Magellanic woodpecker

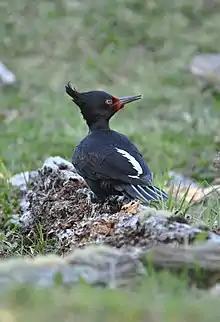
Magellanic woodpecker female

The Magellanic woodpecker breeds in the Southern Hemisphere's springtime, from October to January. Both sexes cooperate in excavating the nest in a tree trunk. The nesting holes are located at differing heights depending on the tree species and local habitat characteristics. The nest cavity typically is from above the ground. Females lay from one to four eggs, with a great majority of nests containing two eggs. The monogamous-breeding parents share all duties in nest excavation, incubation, territorial- and predator-defense, and young rearing. Adults normally breed every second year, a feature not documented in any other woodpecker species. Incubation lasts for 15 to 17 days, with the male reportedly doing almost all nocturnal incubation. The younger of the two nestlings, not uncommonly, dies from starvation. The young fledge at 45 to 50 days. After 2-3 years of being raised by and then assisting their parents, the young Magellanic woodpeckers become sexually mature. Successful breeding and pair bonds, however, do not usually occur until 4 to 5 years of age.